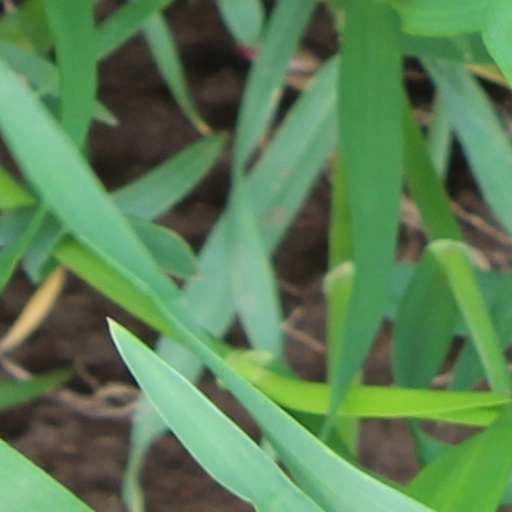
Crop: wheat